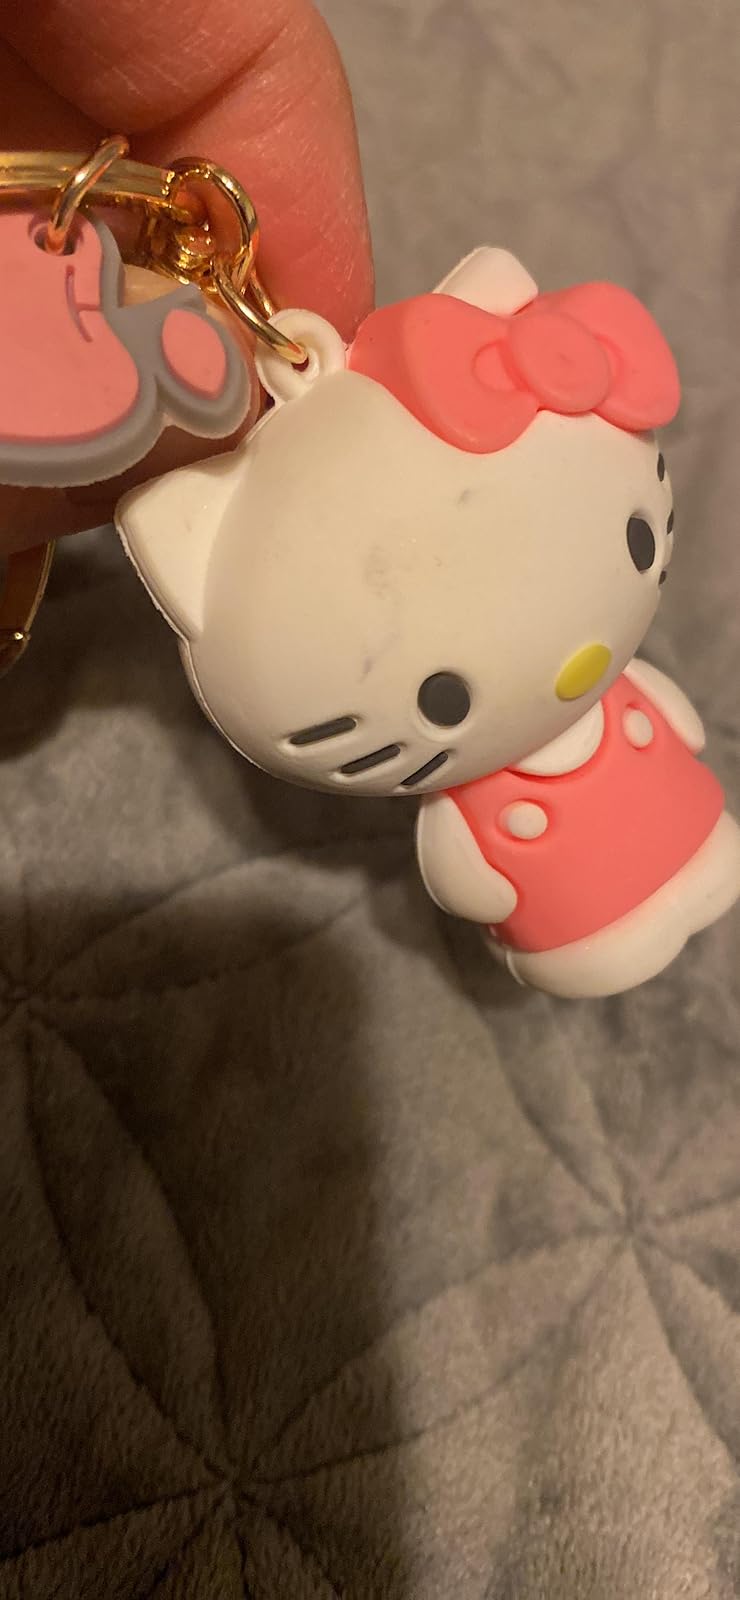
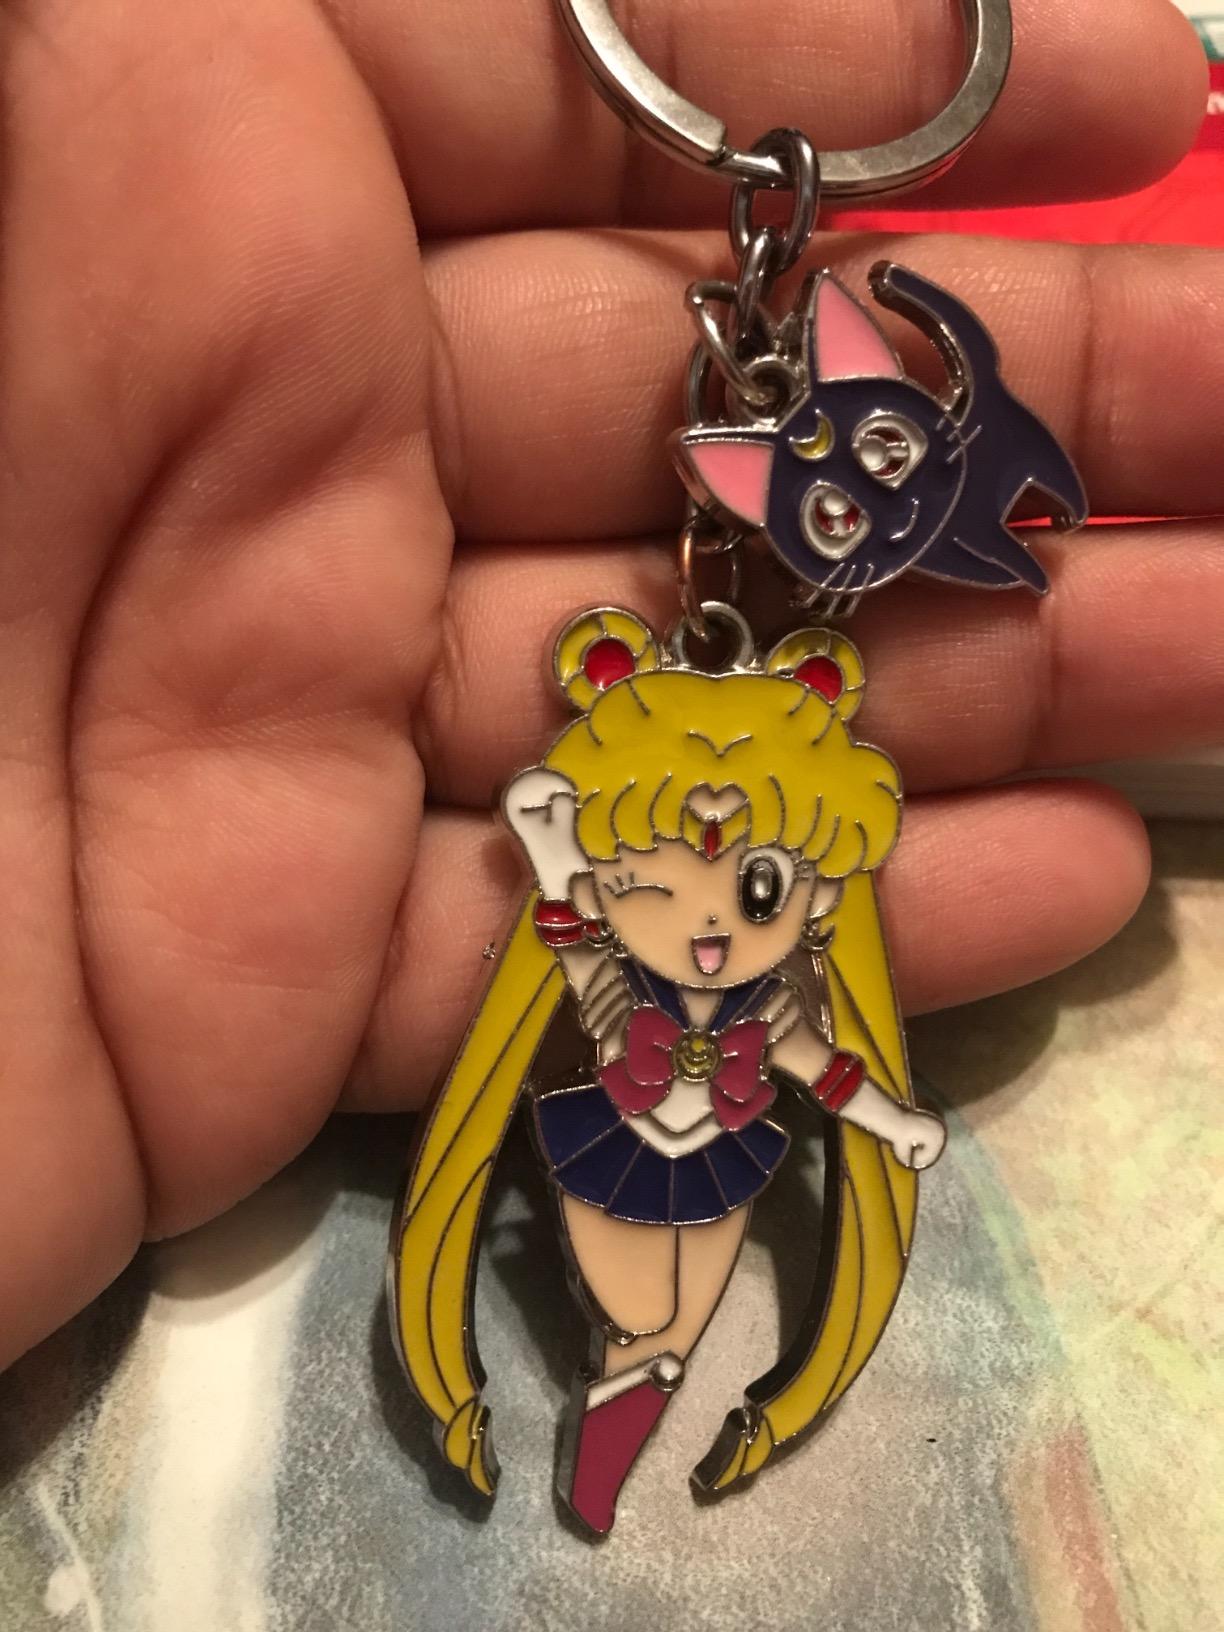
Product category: accessories_keychain
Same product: no